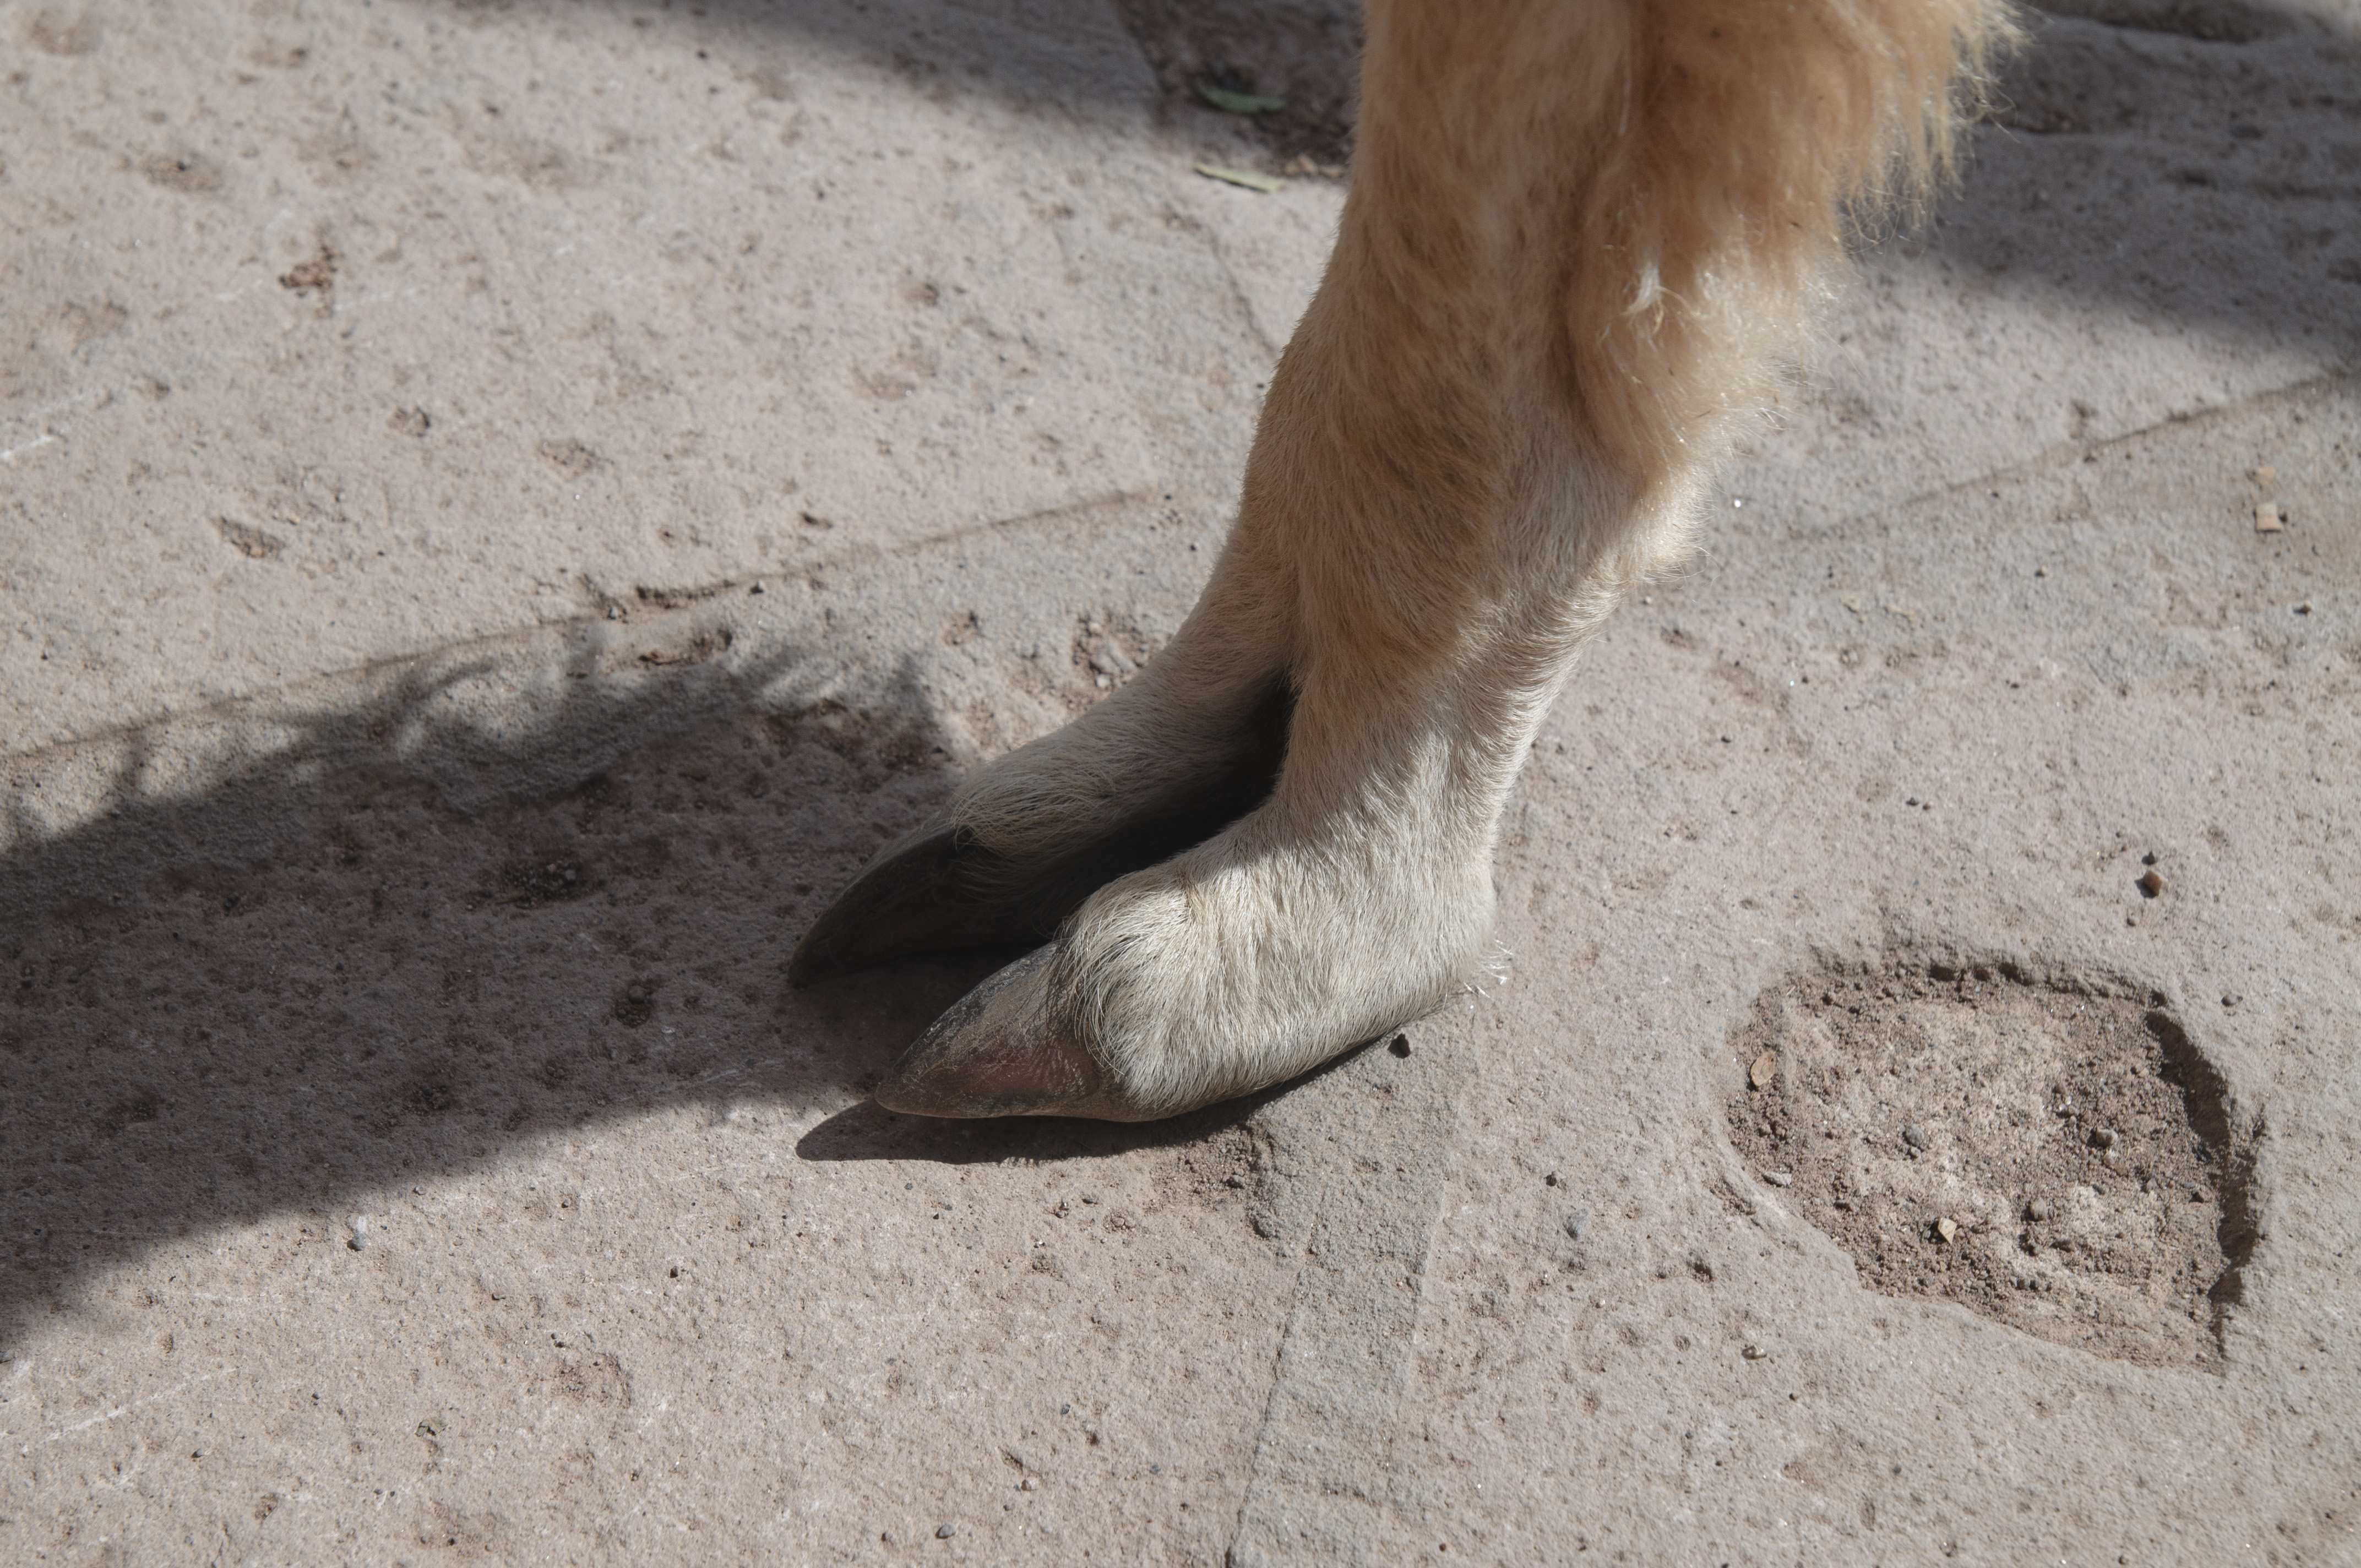
hand, sand, leg, cat, mammal, nikon, chile, sanpedrodeatacama, d300, dog like mammal